New Brunswick Route 11

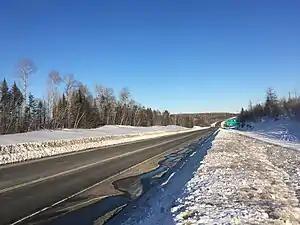
Route 11 in Jacquet River, approximately halfway between Bathurst and Campbellton

Route 11 is a provincial highway in northeastern New Brunswick, Canada. The road runs from Moncton to the Quebec border, near Campbellton, at the Matapédia Bridge, following the province's eastern and northern coastlines.